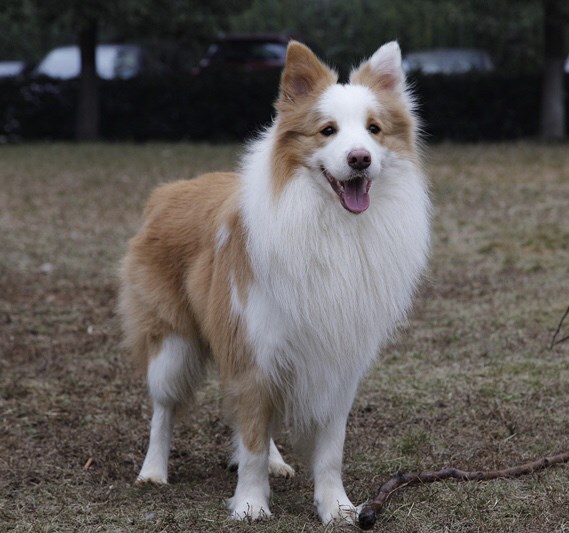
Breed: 2594-n000109-Border_collie